Claude Adrien Helvétius

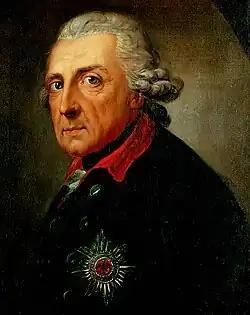
Helvétius was one of several French "philosophes" who spent time at the court of Frederick the Great of Prussia (depicted above)

Helvétius' family lived alternately on "Château de Voré" (Collines des Perches, Loir-et-Cher) and their Parisian townhouse at the "rue Sainte-Anne".